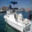
Label: ship